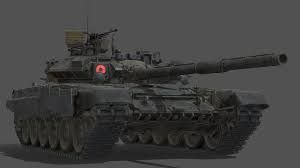
Label: Tank